The Black Dispatch

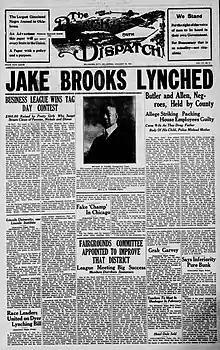

American weekly newspaper published in Oklahoma City. Roscoe Dunjee was the paper's editor. Dunjee was an influence on Ralph Ellison, who was a courier for the paper.